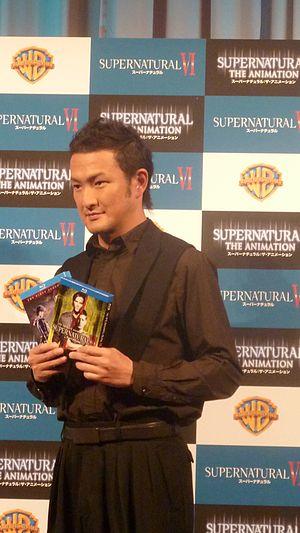
Nakamura Shidō II, est un acteur de kabuki et de cinéma japonais. Son véritable nom est Mikihiro Ogawa